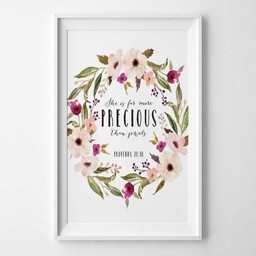
she is far more precious than jewels .